Armand Rassenfosse

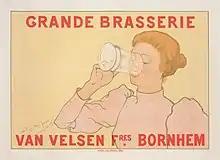
Poster for the "Grande Brasserie Van Velsen frères"

In 1887 Rassenfosse started to submit work to August Bénard, who had just founded his printing house in Liege. Over the years Rassenfosse would make many works for this house that he considered run of the mill, although some passed the test of time among the best of his works. At the age of 25 Rassenfosse was in Paris on family business and was introduced to Felicien Rops, his first inspiration, who was then at the height of his career. This was the start of a long friendship between the two men, who shared a common search for technical mastery in etching.